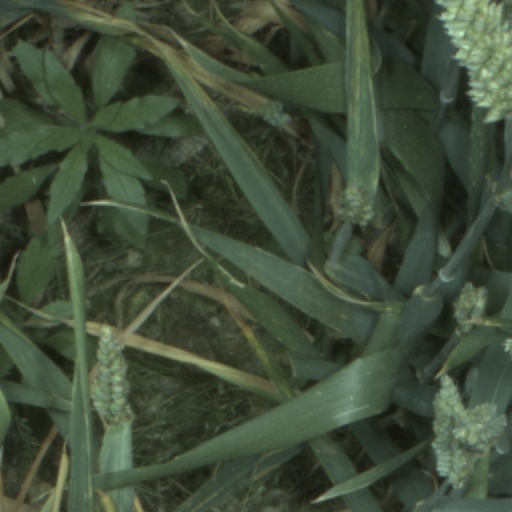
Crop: wheat